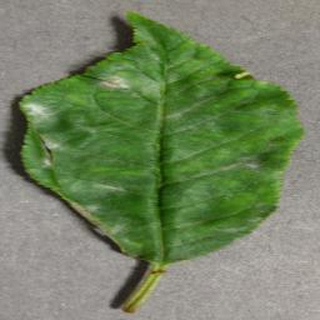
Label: cherry_powdery_mildew